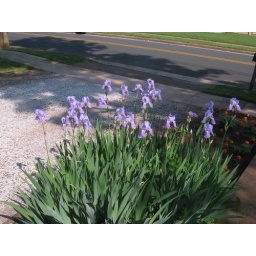
Iris flowers in garden bed at home, Piscataway, NJ - 5/16/09.